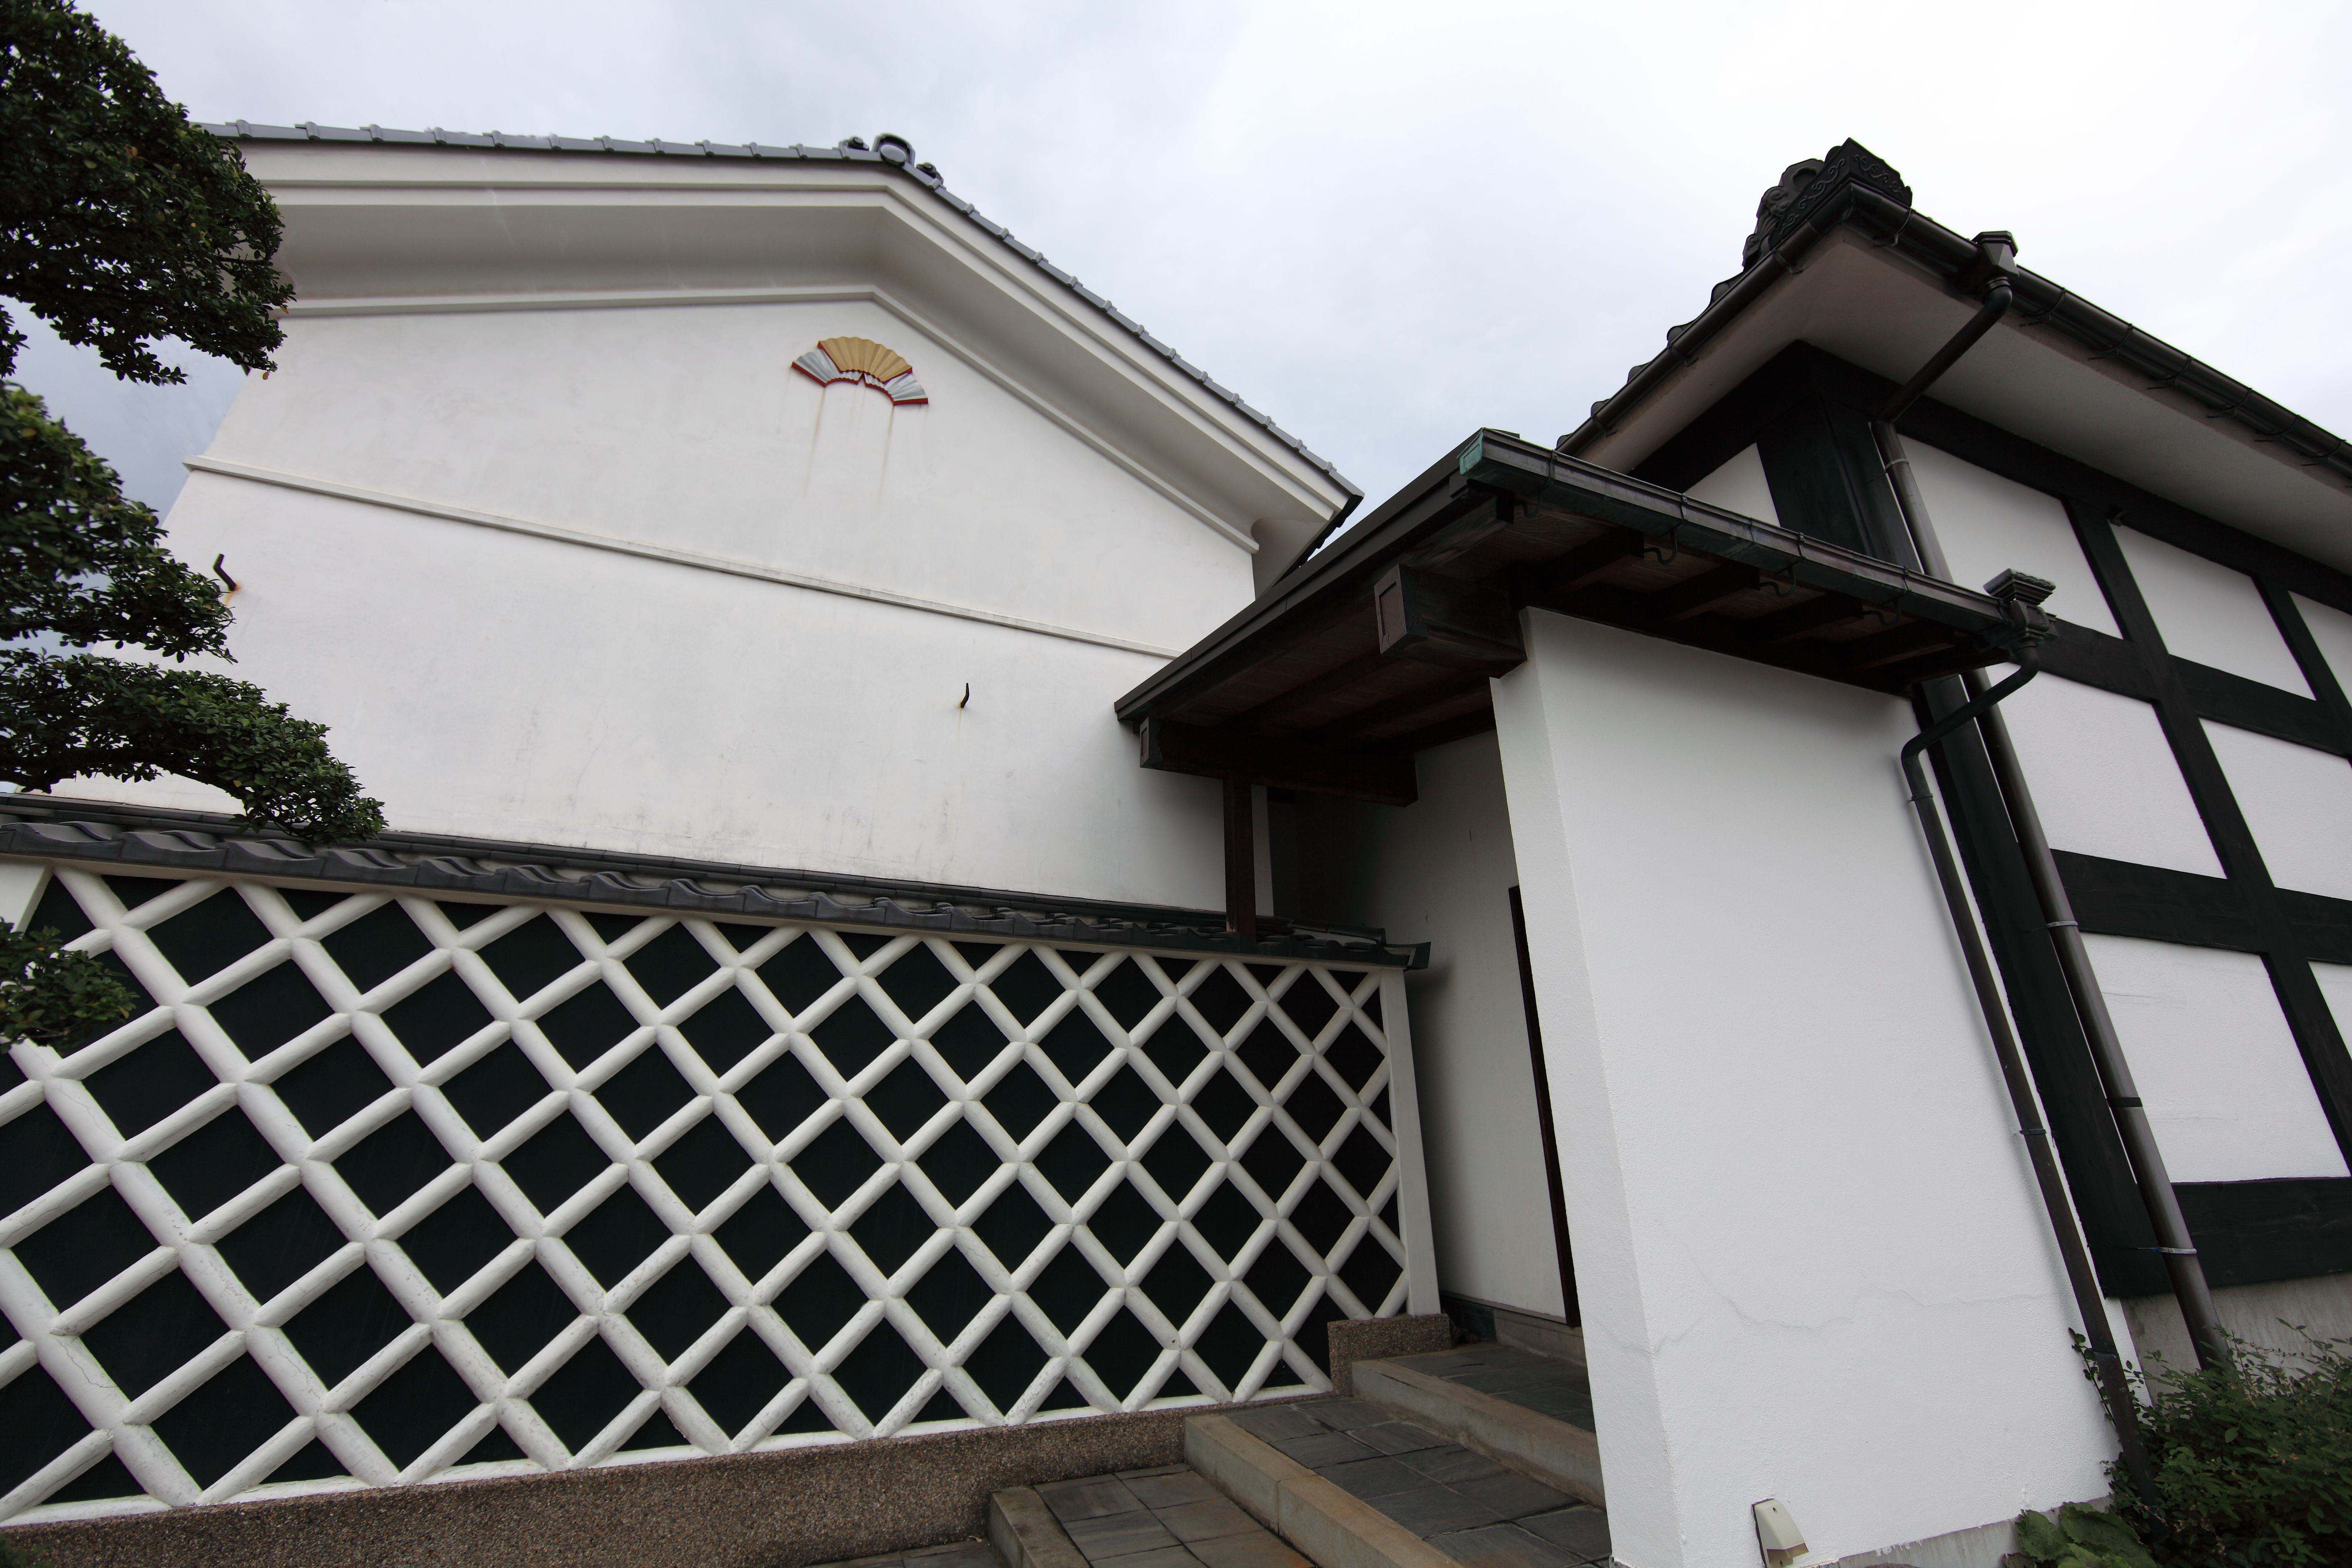
architecture, house, roof, old, home, high, cottage, ancient, facade, residence, property, warehouse, japanese, 5d, style, hires, markii, traditional, hi, res, resolution, 5photosaday, fireproof, siding, outdoor structure